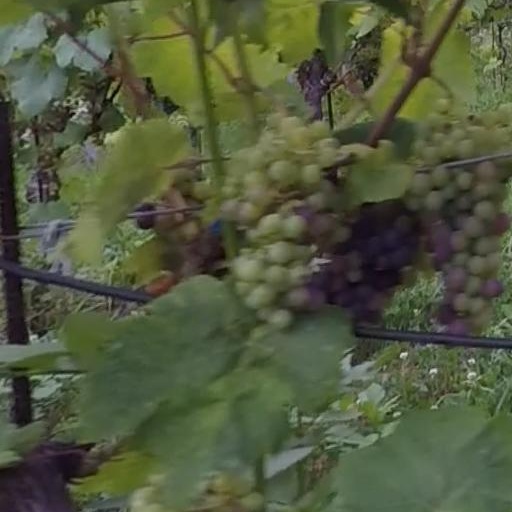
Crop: grape